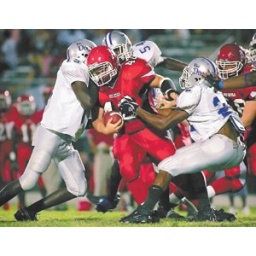
Tophers first newspaper clipping. Hes in the red on the far right (blocking)